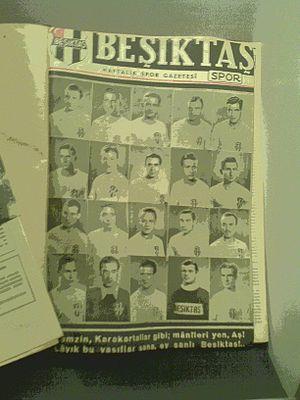
Le Beşiktaş Jimnastik Kulübü est un club omnisports turc basé à Istanbul. Le club porte le nom d'un des quartiers de la ville. Il est grâce à son ancienneté et sa réputation l'un des plus grands clubs de Turquie.